Streptocarpus sect. Saintpaulia

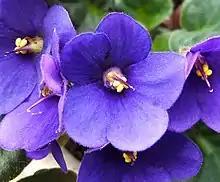
"Streptocarpus" "ionanthus" flowers

Streptocarpus" sect. "Saintpaulia is a section within "Streptocarpus" subgenus "Streptocarpella" consisting of about ten species of herbaceous perennial flowering plants in the family Gesneriaceae, native to Tanzania and adjacent southeastern Kenya in eastern tropical Africa. The section was previously treated as a separate genus, "Saintpaulia", but molecular phylogenetic studies showed that it was nested within the genus "Streptocarpus".